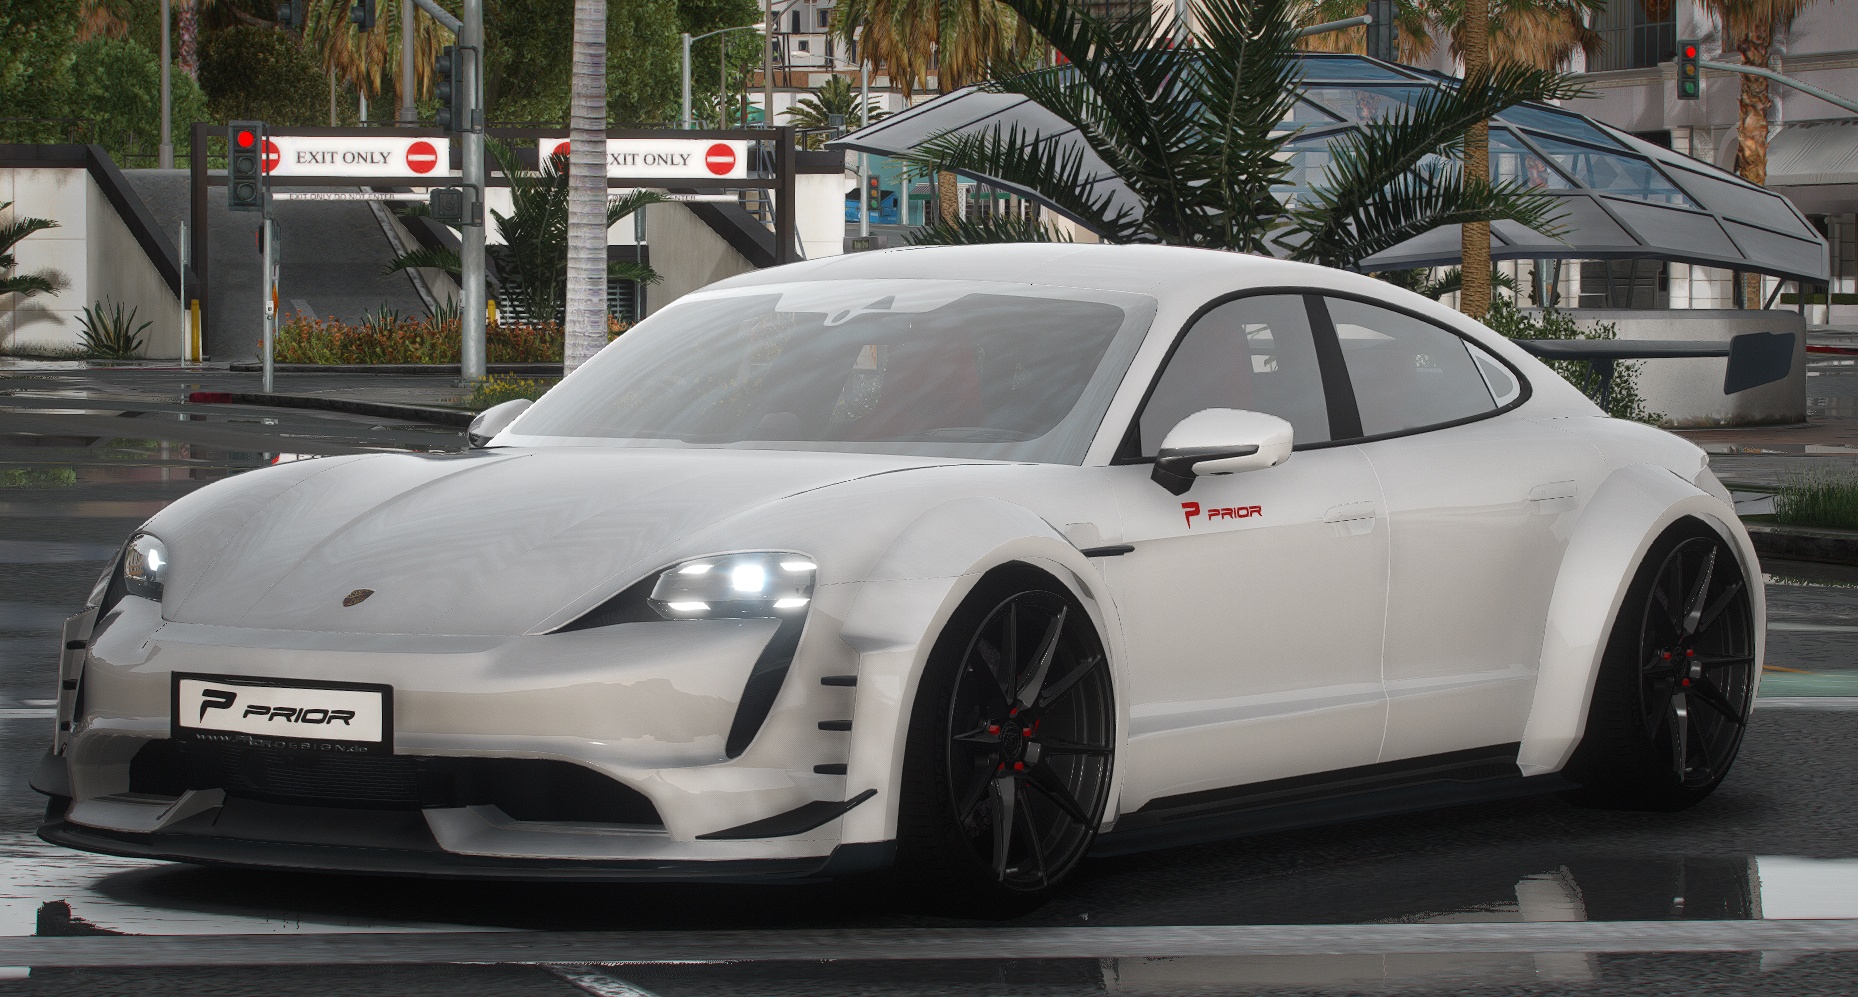
Porsche Taycan S Prior Design
Spawncode : zlmk5 File Size : 29.42 MB
Brand: The Garage
Category: Software > Digital Goods & Currency > Digital Artwork